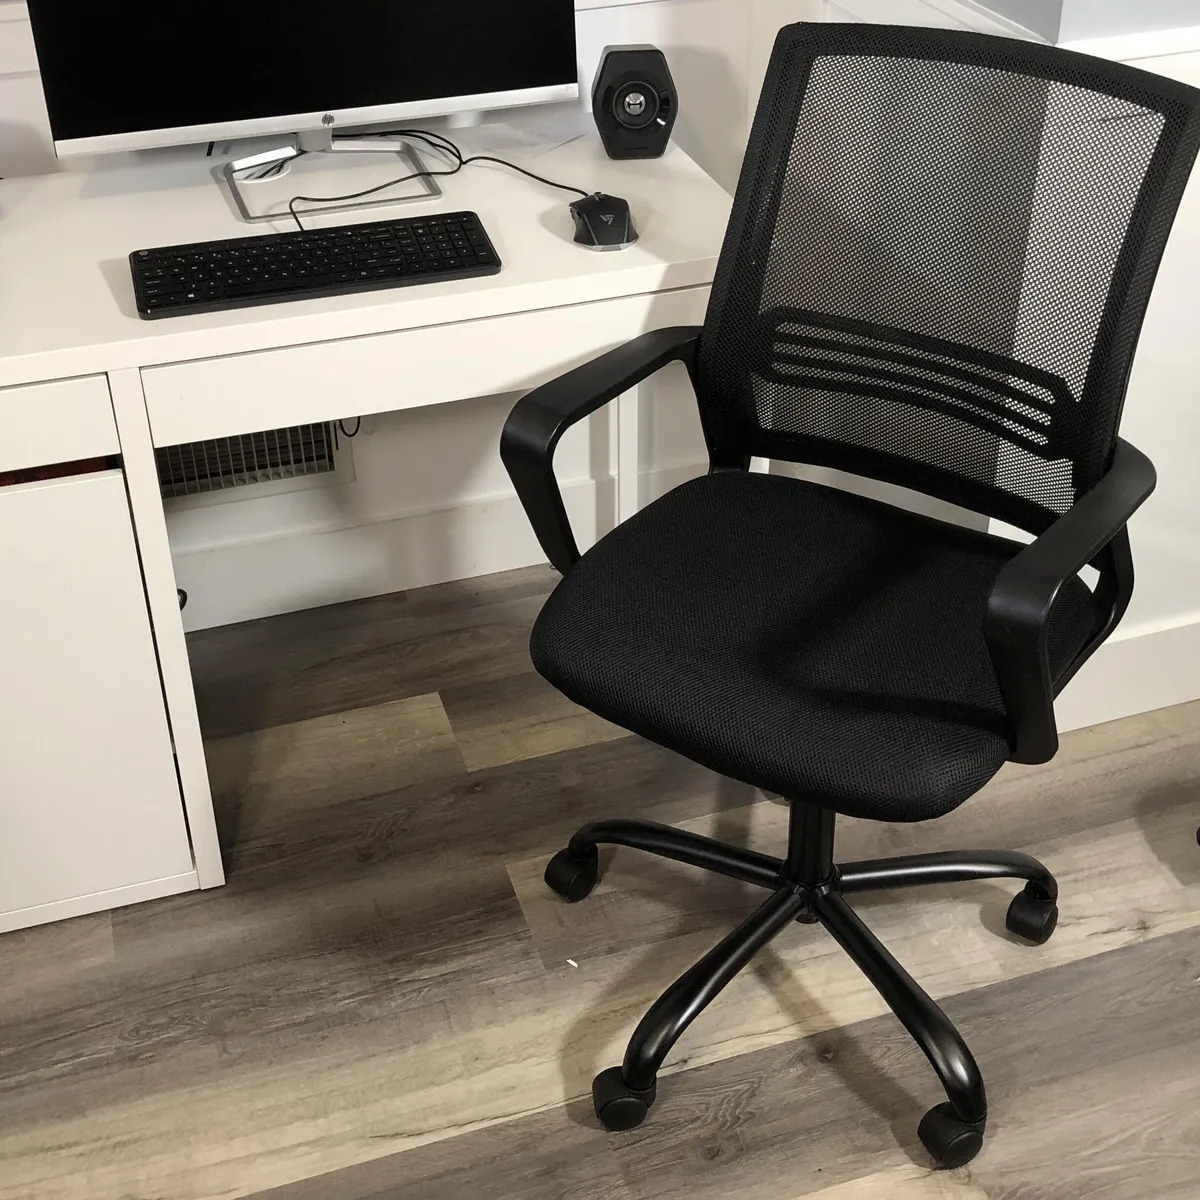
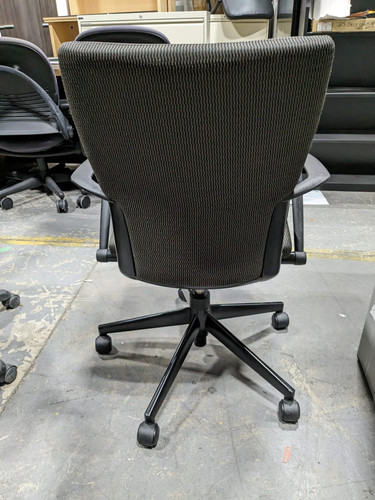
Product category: items_chair
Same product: no